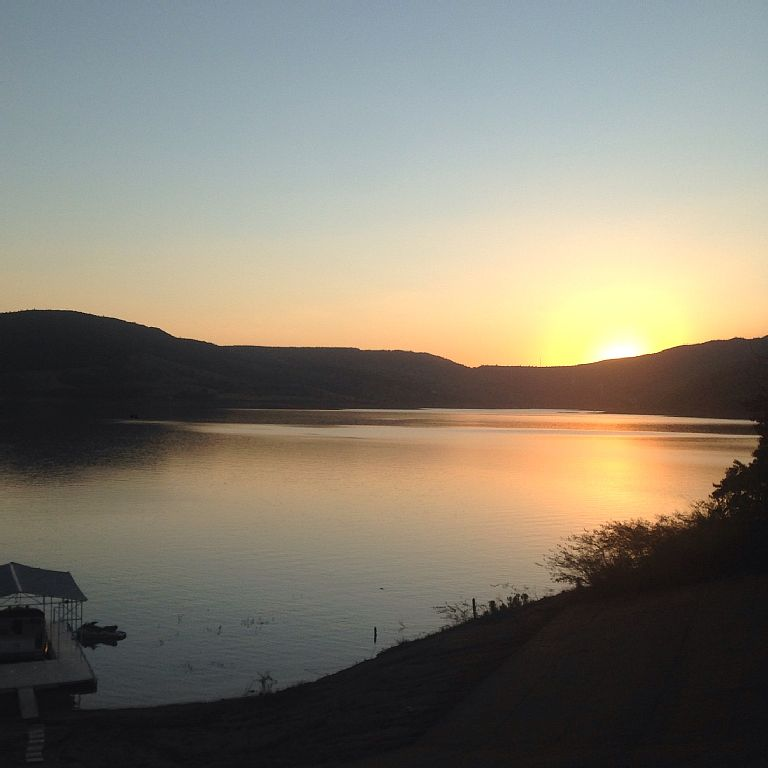
Fire: no
Smoke: no